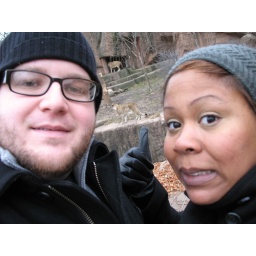
That's us standing in front of the lion pen!!!